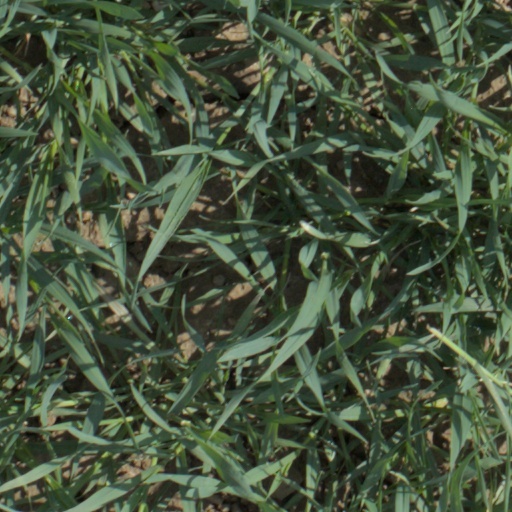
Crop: wheat